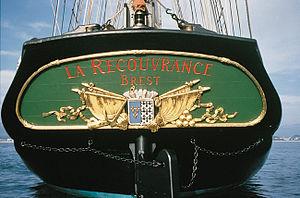
La poupe richement décoré de la goélette brestoise La Recouvrance.
La Recouvrance est la réplique d'un aviso du début du XIXᵉ siècle grée en goélette à hunier. Ce navire était destiné à transmettre les avis urgents vers les côtes d'Afrique et aux Antilles.
La poupe est l'arrière d'un navire.